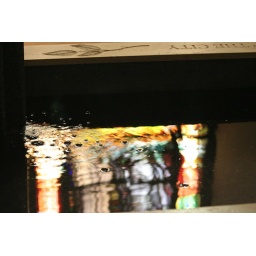
Reflection of a stained glass window at Philadelphia Cathedral in the fountain in the sanctuary.